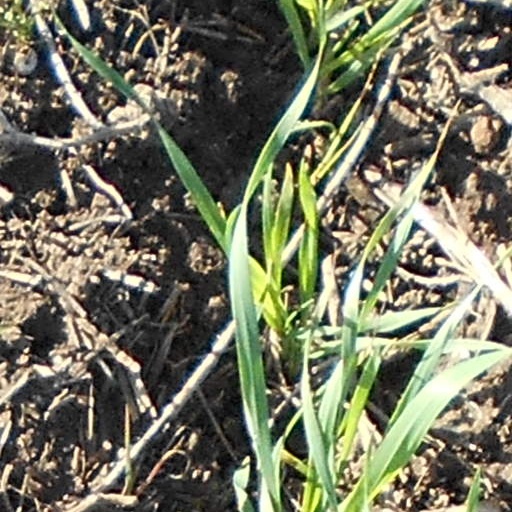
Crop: wheat